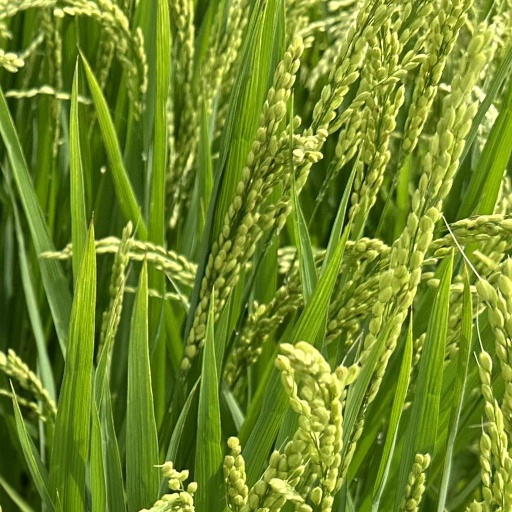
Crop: rice